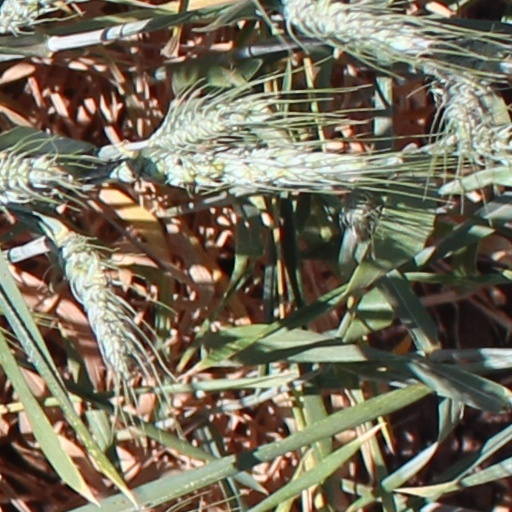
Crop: wheat